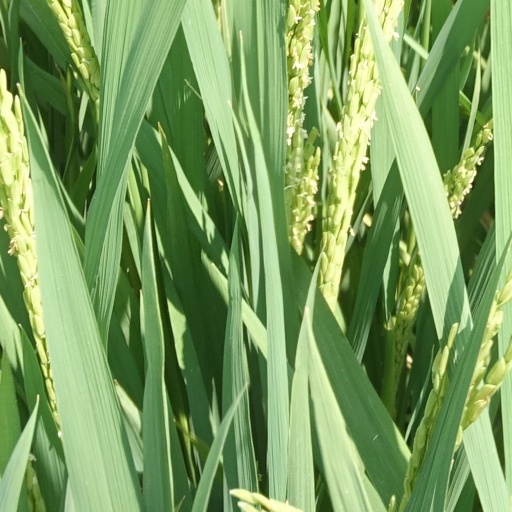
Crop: rice